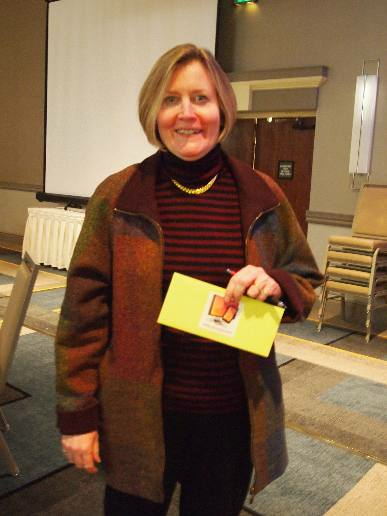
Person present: Yes